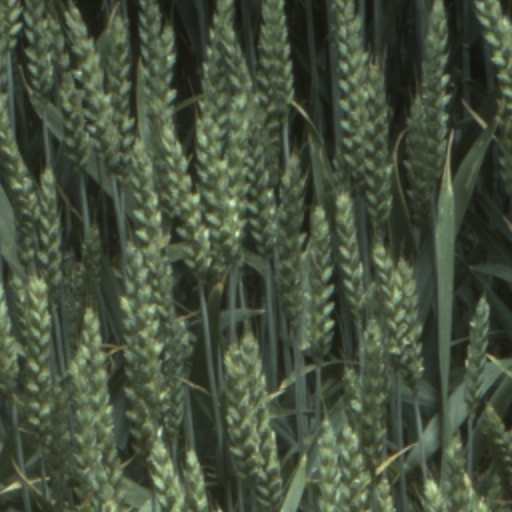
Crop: wheat